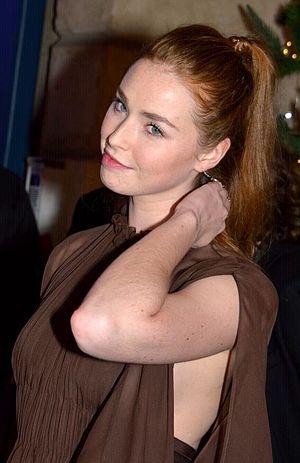
Freya Mavor au dîner des révélations des César du cinéma
"Minerva ""Mini"" McGuinness est un personnage fictif de la série télévisée britannique Skins interprété par Freya Mavor. Elle apparaît pour la première fois dans la saison 5, ainsi que le reste de la troisième génération.
Freya Mavor est une actrice britannique, née à Glasgow le 13 août 1993.